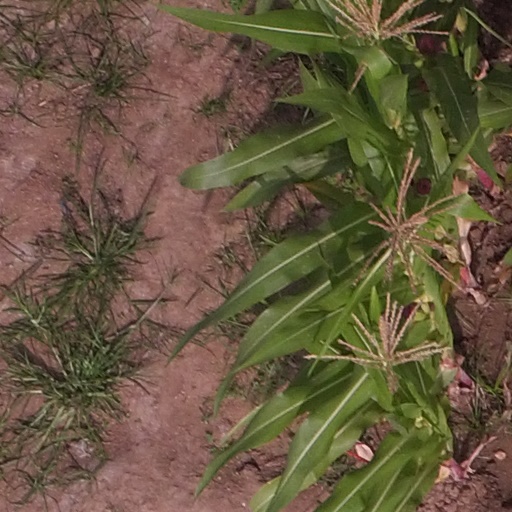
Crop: maize; corn